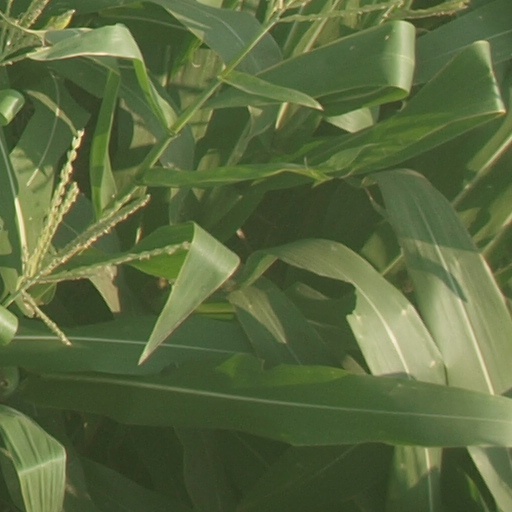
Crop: maize; corn